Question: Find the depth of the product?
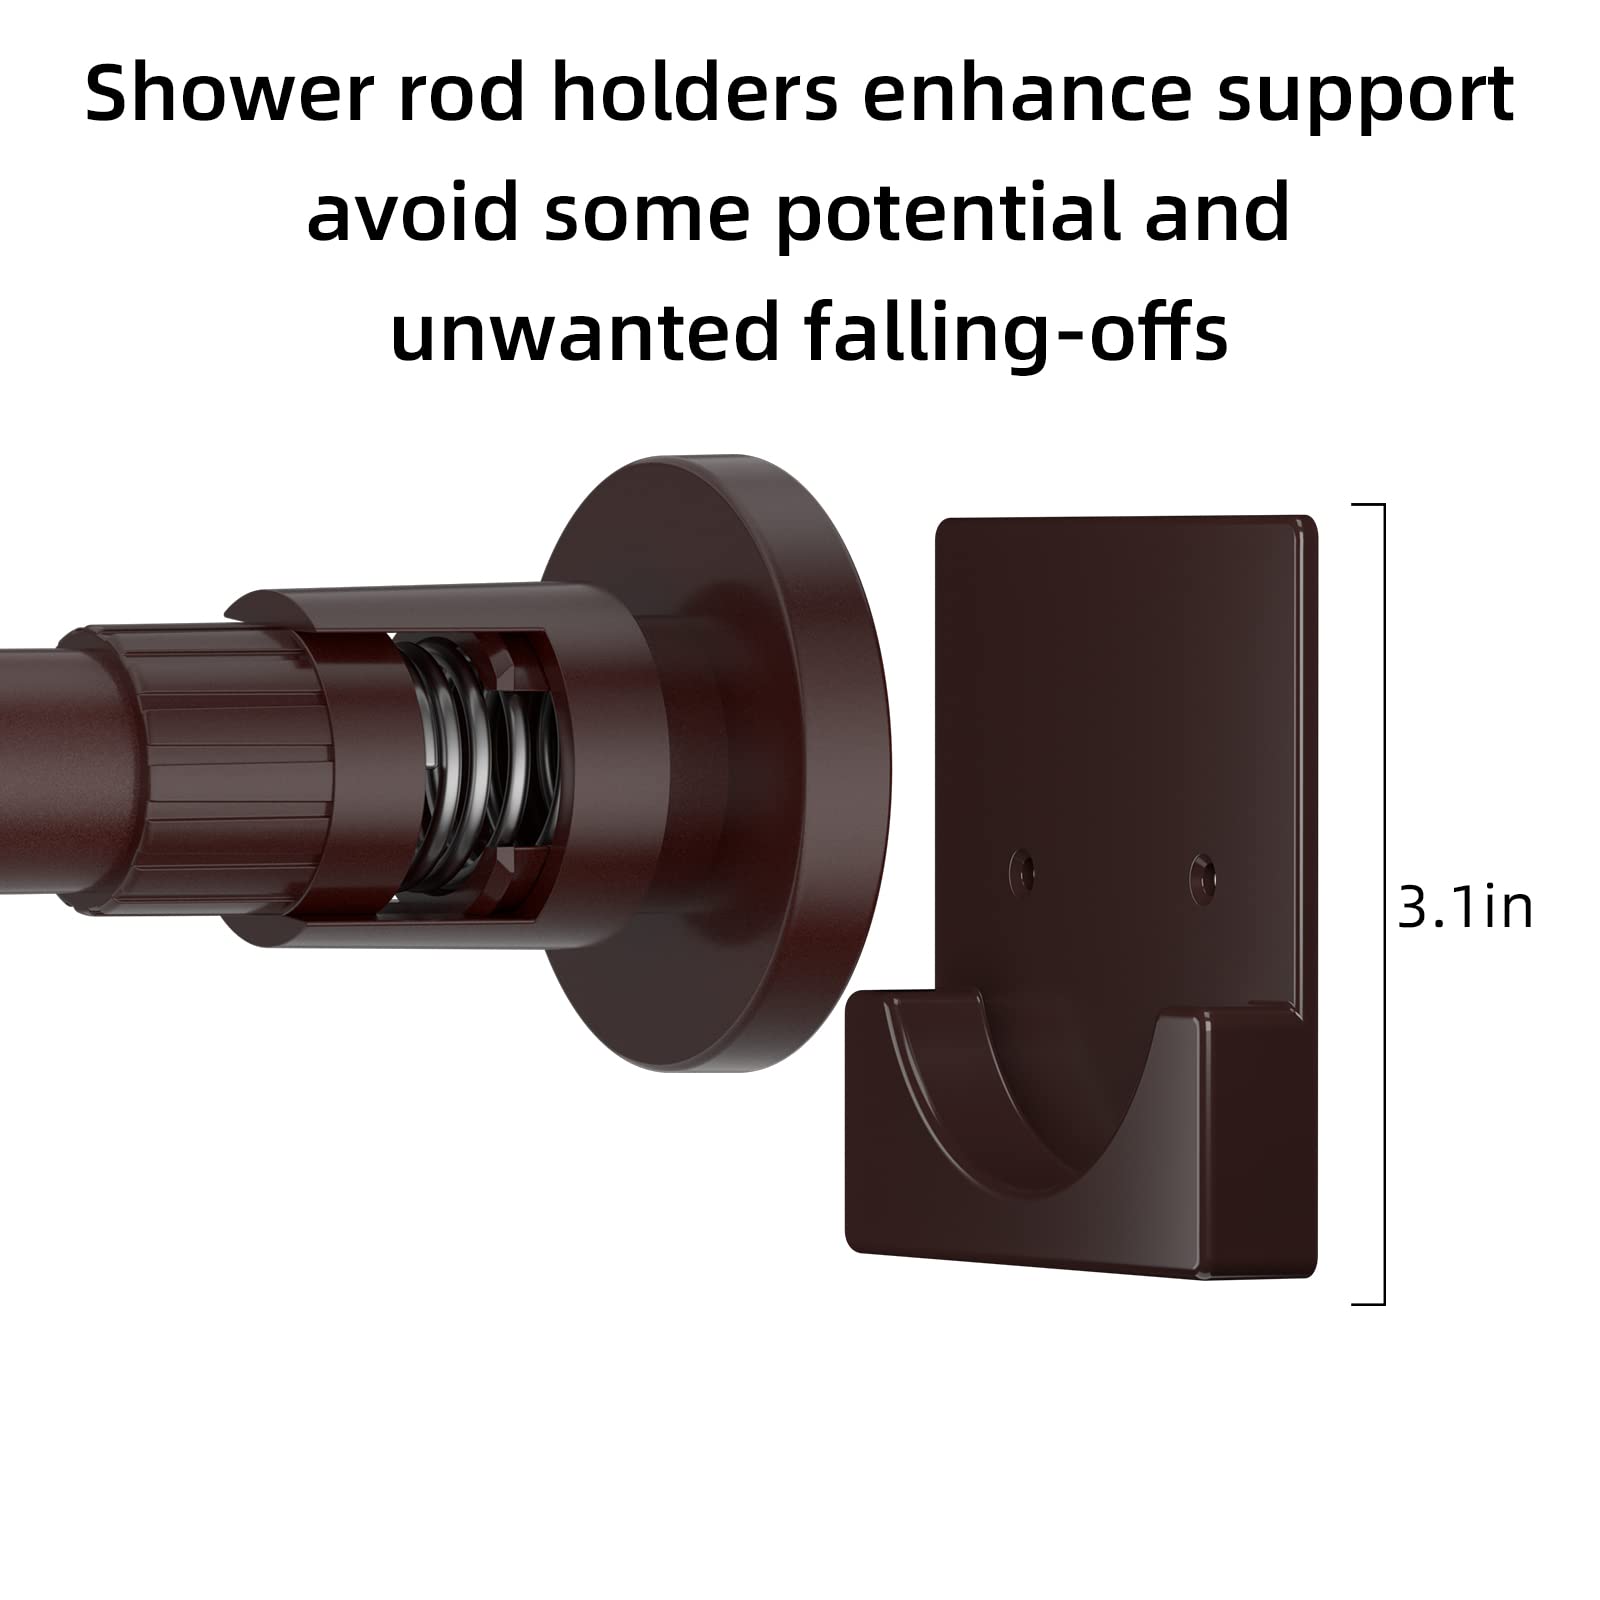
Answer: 3.1 inch